Mehmed Fuad Pasha

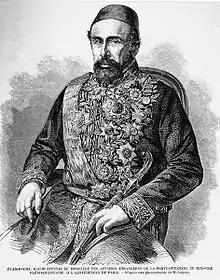
Engraving of Fuad Pasha (1858) from a photograph by Gustave Le Gray

Fuad Pasha was an important reformer during the Tanzimat period. The goal of the program was to, “promote reform, fend off the powers and forestall rebellion”. The Council of the Tanzimat was established to codify the actions enacted by the Tanzimat reforms. These reforms were designed to centralize power through “modernization [and] centralization” to “increase revenue [and] prevent fragmentation”. It was enacted on November 3, 1839 through an imperial decree given by Mustafa Reşid Pasa called the Edict of Gülhane. This period demonstrated the Empire's increased efforts towards Westernization and acceptance by the Concert of Europe, as well, as Western schools were opened to train bureaucrats for future governmental positions. Councils of State, Justice, and Education were all established, as well as provincial councils to represent all religious and social groups residing in the Empire. Fuad hoped that the Tanzimat reforms would, “find salvation for the empire by creating among its peoples the bond of equal citizenship based on Ottoman nationality”. He realized the importance of change and saw it as a necessary evolution that the Ottoman Empire needed to make. However, in his efforts to create an image of a modern Ottoman Empire, Fuad Pasha believed that by giving non-Muslim subjects of the Empire equal rights via the Millet system would “dull their nationalist and separatist tendencies.” He, along with the other three reformers, believed that in order to save the empire, a sense of “Ottomanism” needed to be created. The goal was to create an “Ottoman” nation and unify the Jews, Christians, and Muslims into an Ottoman nationality. The Council of the Tanzimat took complete charge of preparing legislation, and because both Fuad and Ali wanted immediate progress, the Council was made separate from the ministries and the chairman was “given direct access to the sultan,” which represented increasing efforts towards centralization. The old Supreme Council, however, still remained an influential factor as its existence and functions, though de jure limited to judicial matters, caused much confusion.